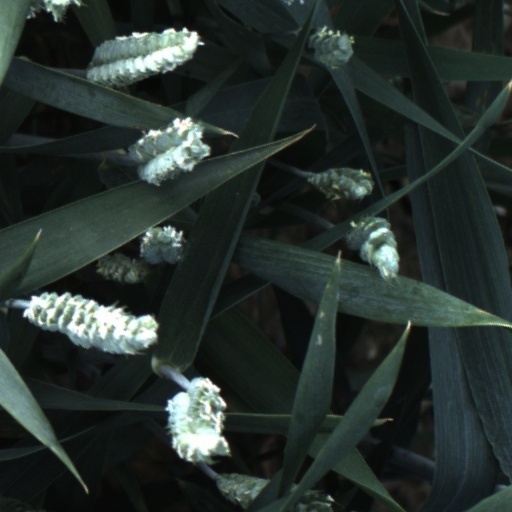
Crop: wheat